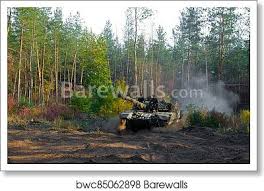
Label: T-64